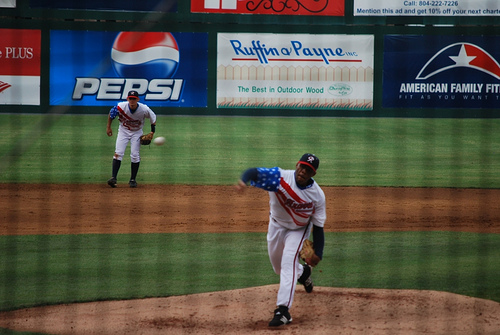
cầu thủ bóng chày đang thực hiện cú ném bóng